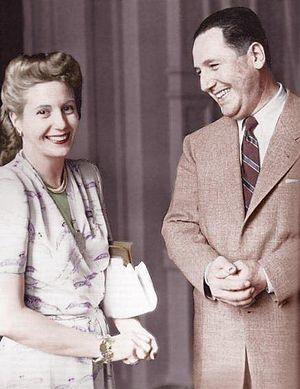
María Eva Duarte de Perón [maˈɾia ˈeβa ˈðwaɾte ðe peˈɾon], mieux connue sous le nom d’Eva Perón ou d’Evita, est une actrice et femme politique argentine. Elle épousa en 1945 le colonel Juan Domingo Perón, un an avant l’accession de celui-ci à la présidence de la république argentine.